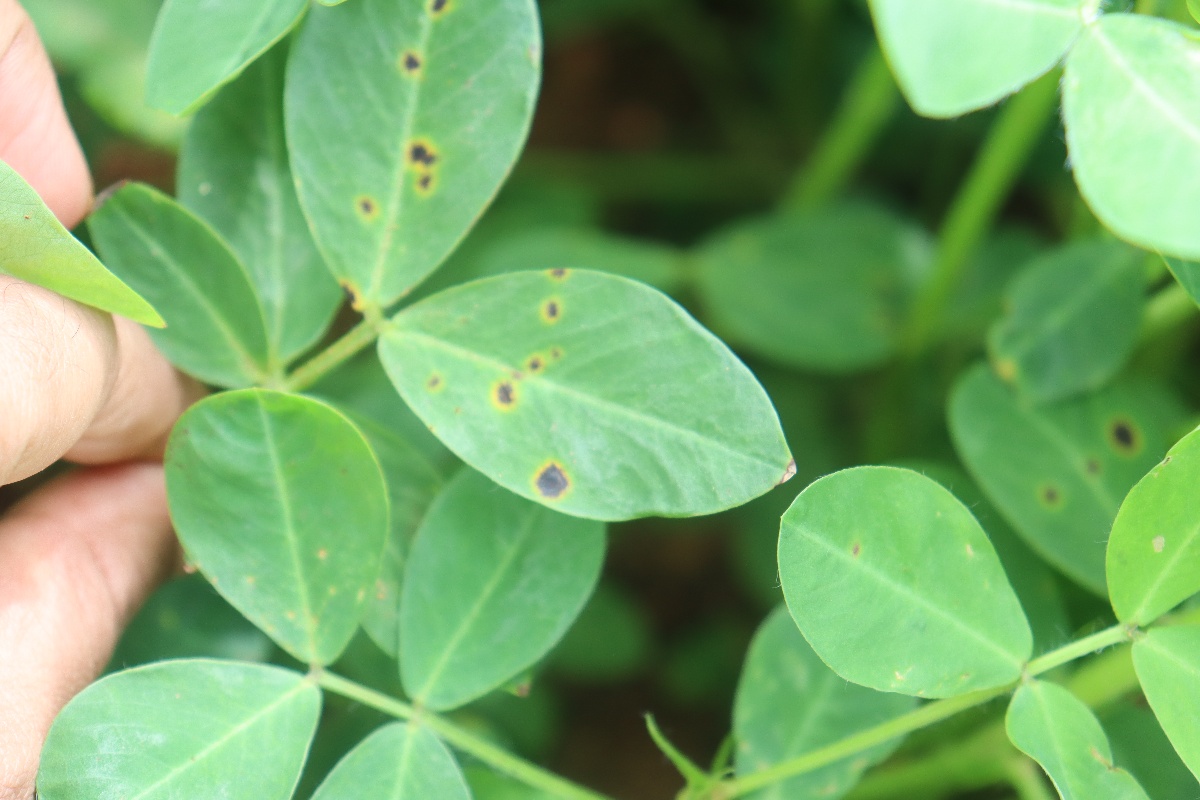
Label: early_leaf_spot